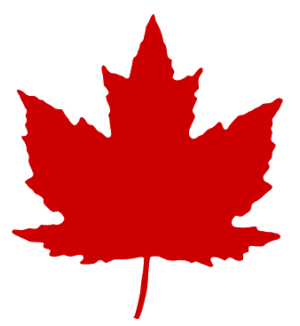
La feuille d'érable est l'un des emblèmes officiels du Canada, au même titre que le castor canadensis.